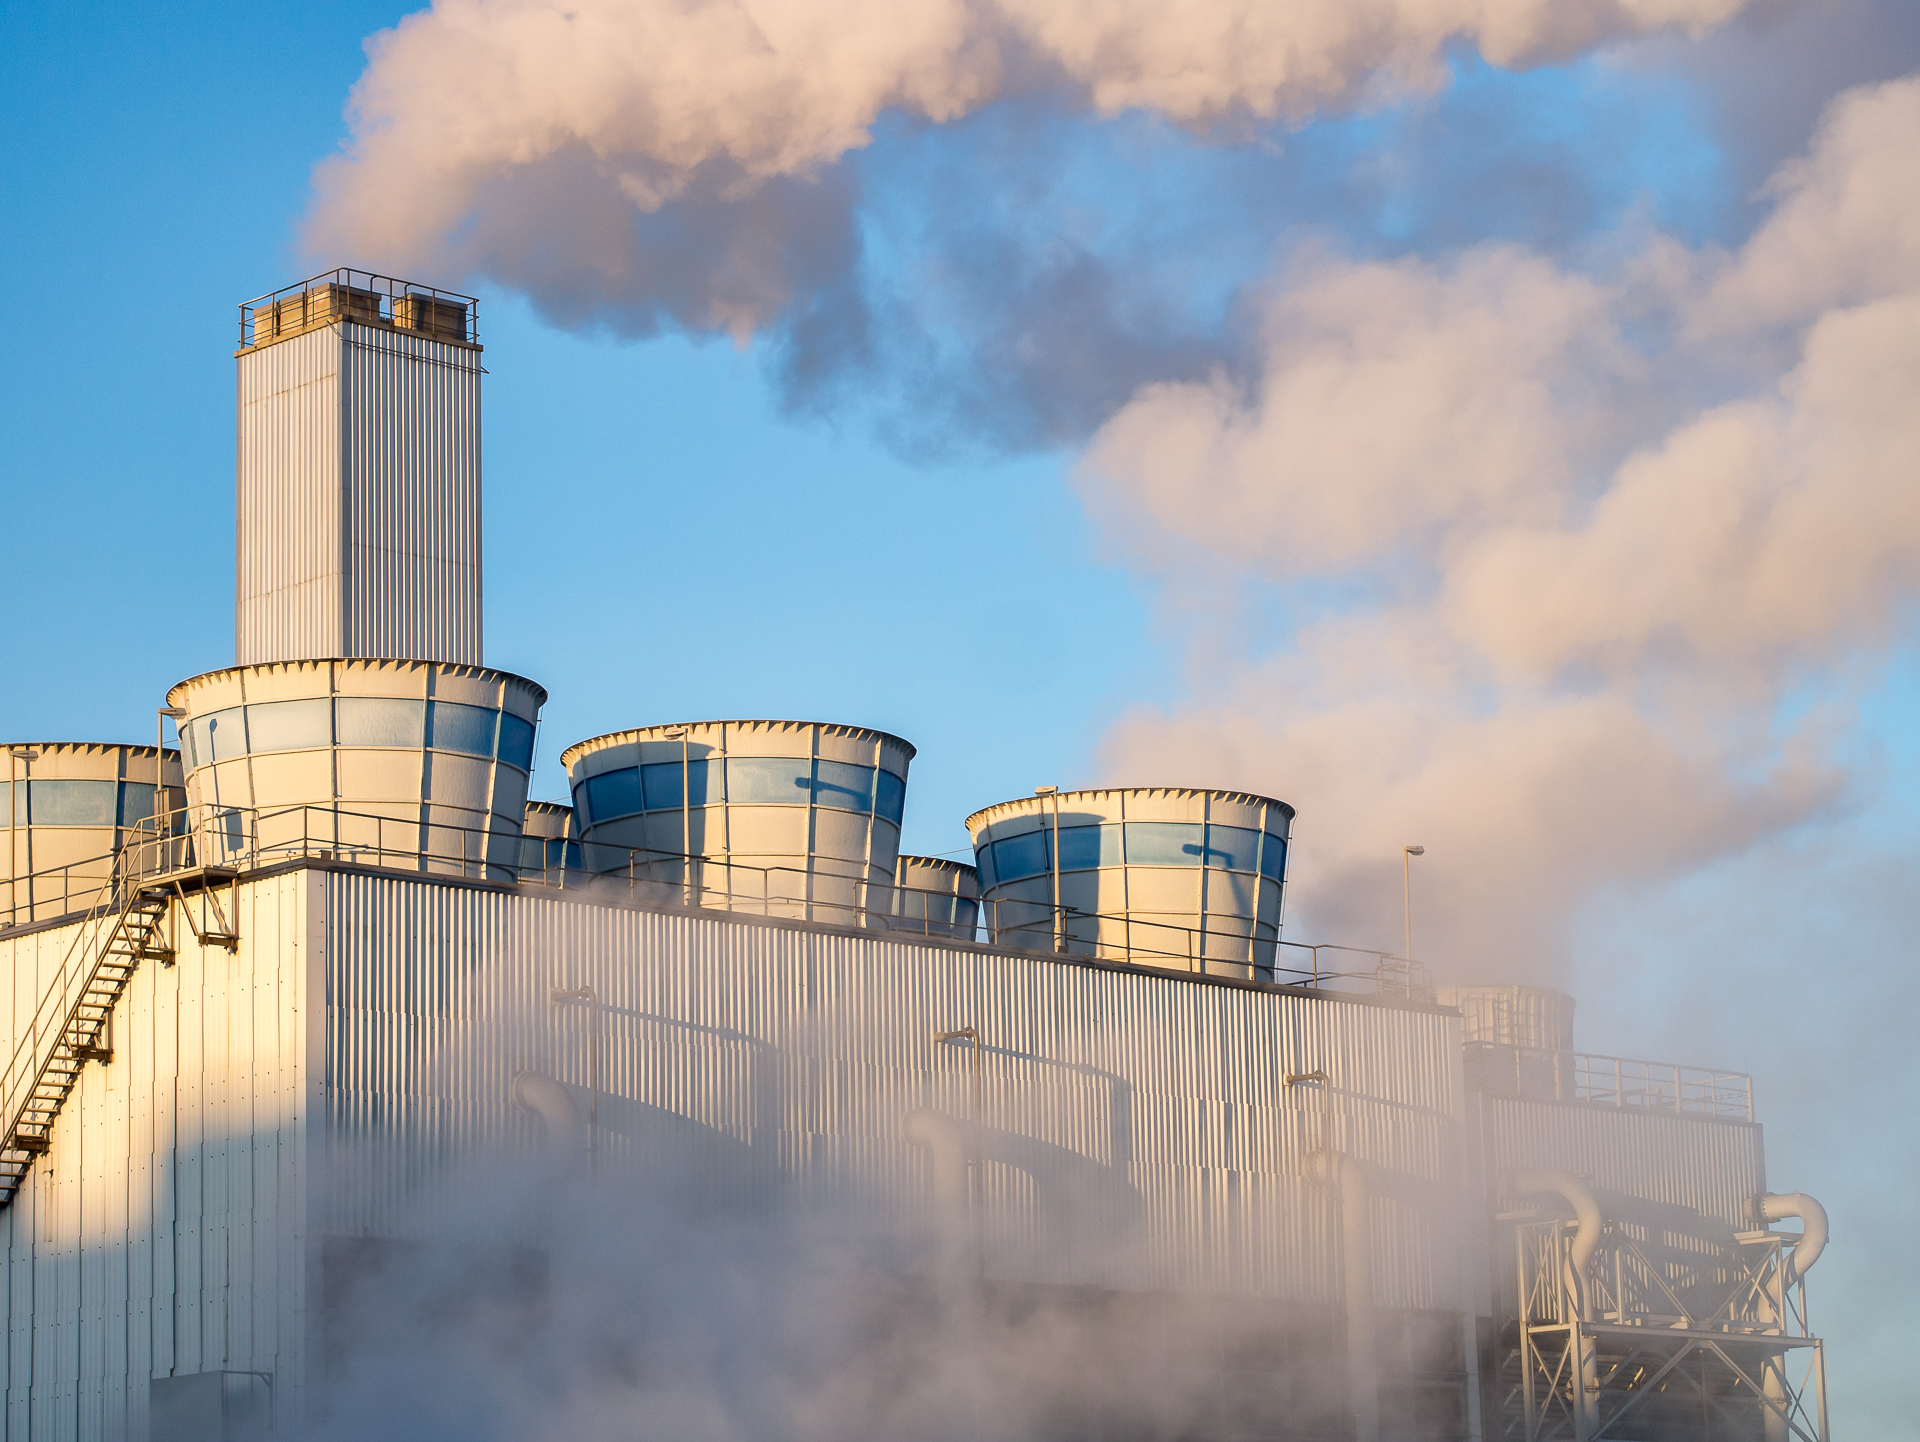
light, cloud, sky, sunlight, morning, skyscraper, smoke, reflection, industrial, factory, blue, industry, electricity, energy, berlin, powerstation, panasoniclumixg3, olympusf1845mm, nuclear power plant, power station, atmosphere of earth, outdoor structure